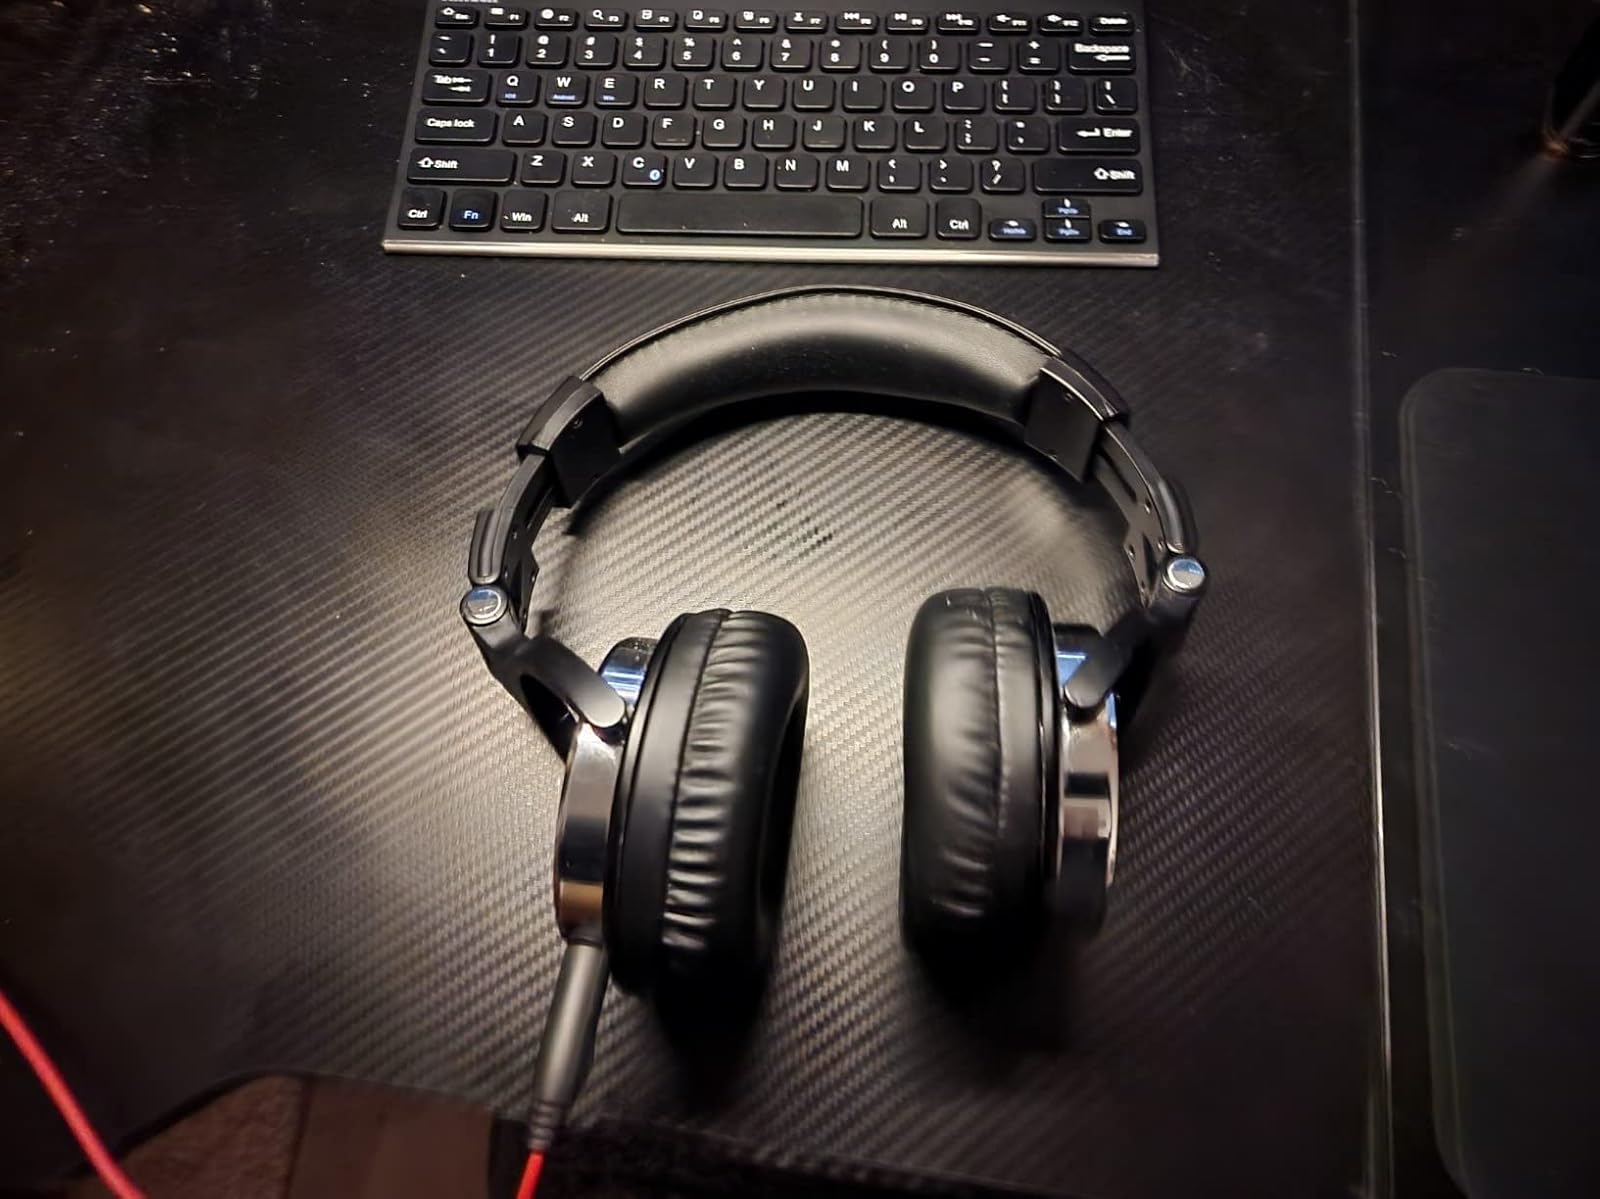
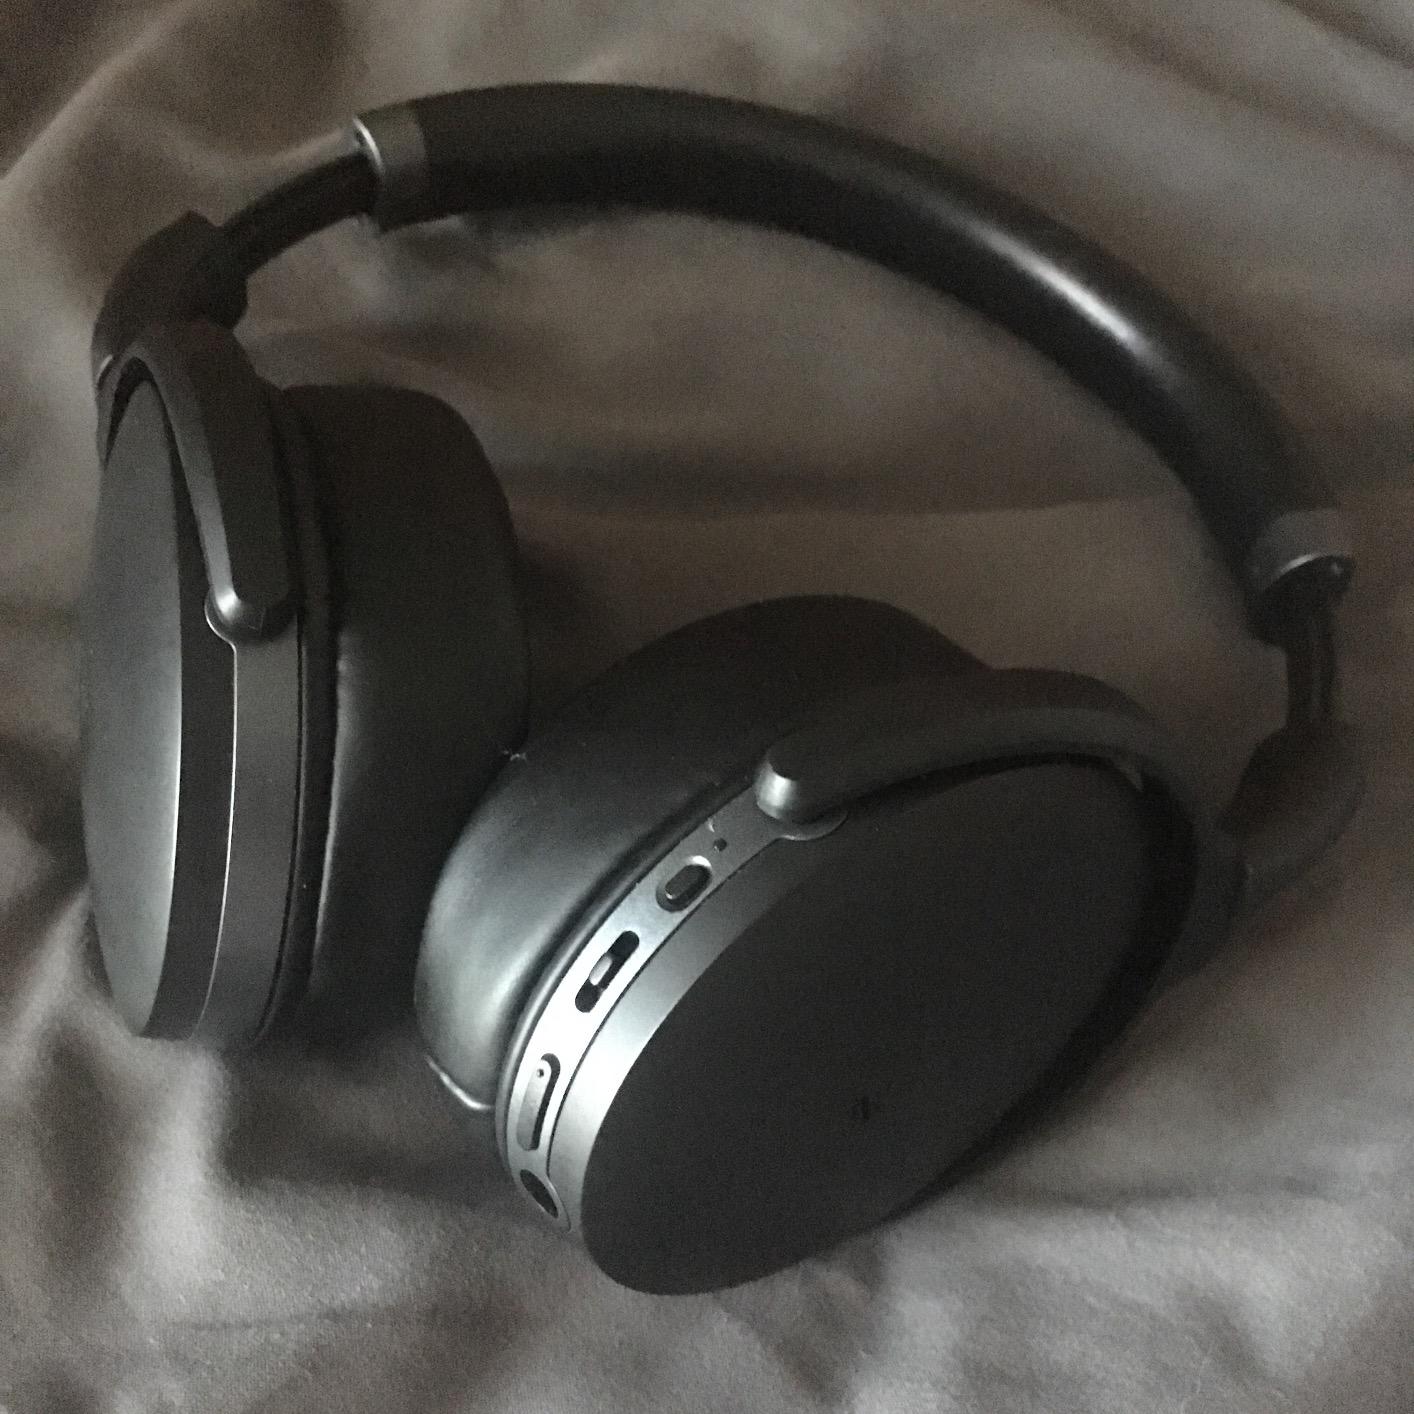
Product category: headphones
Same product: no